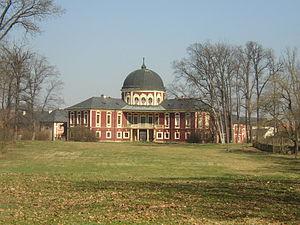
Situé à 25 km au nord de Prague, près de Mělník, le château de Veltrusy, œuvre de Giovanni Battista Alliprandi, est construit vers 1715 pour le compte de Václav Antonín Chotek, gouverneur de Bohême et ancêtre de Sophie Chotek, l’épouse morganatique de François-Ferdinand d'Autriche.